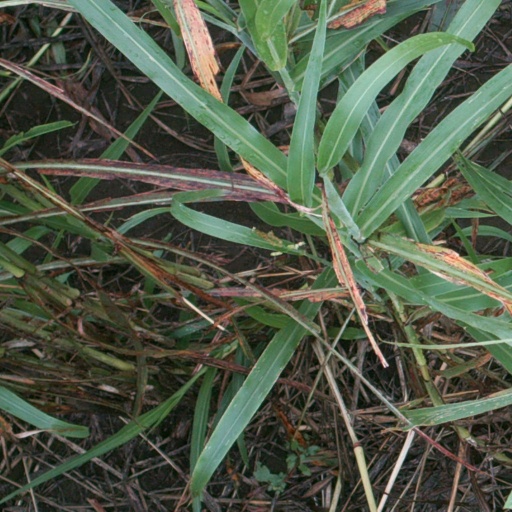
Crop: sorghum